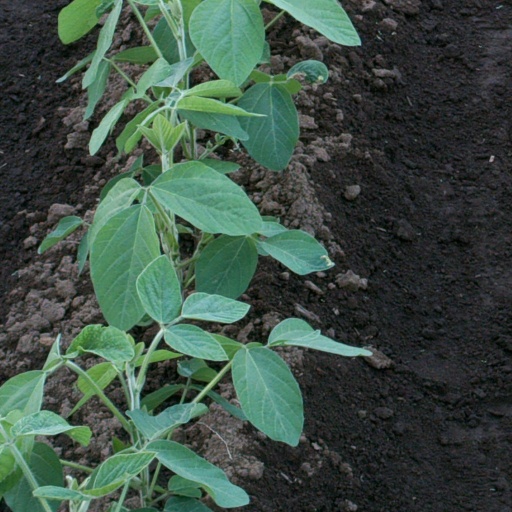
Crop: soybean